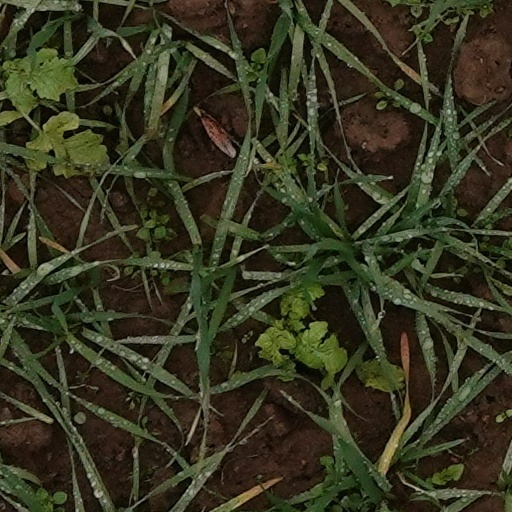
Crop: wheat